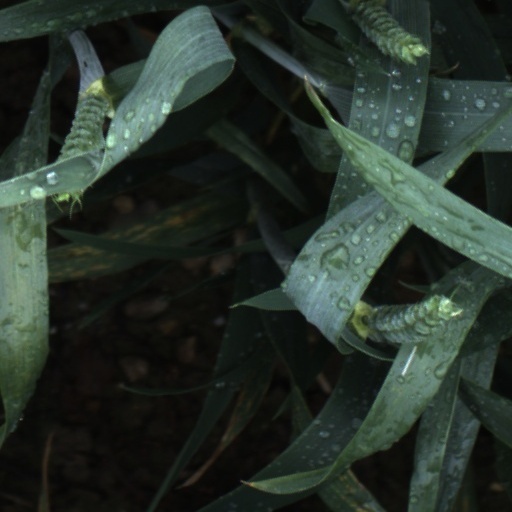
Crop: wheat